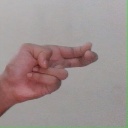
अक्षर: ह